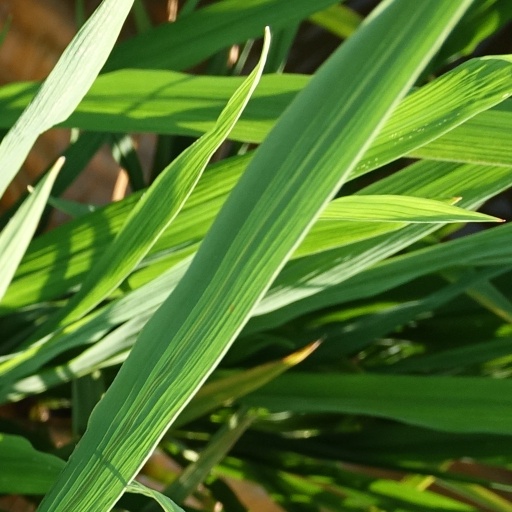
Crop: rice